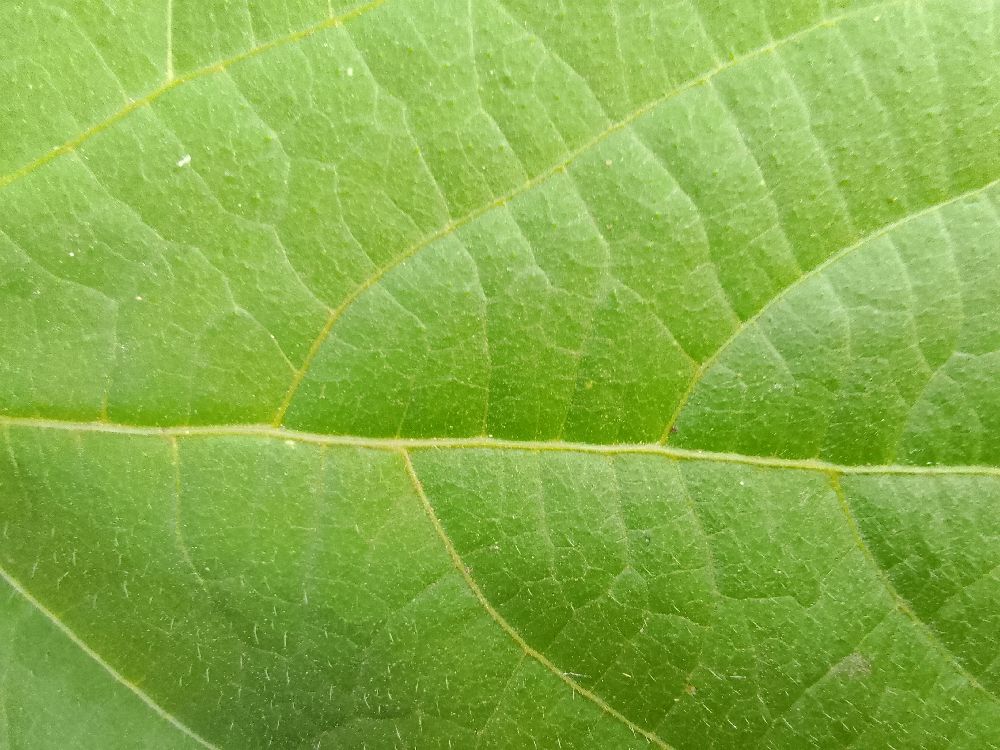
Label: healthy